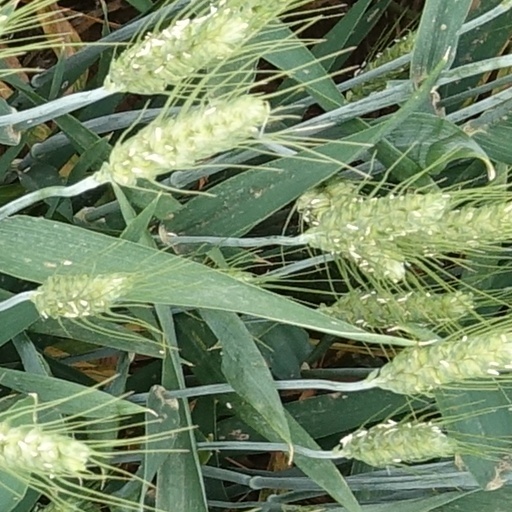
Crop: wheat